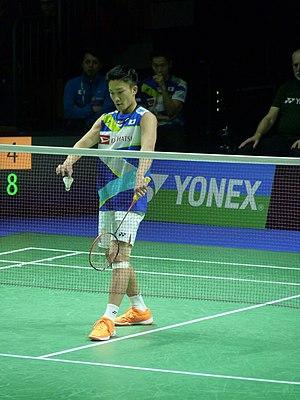
Kento Momota, né le 1ᵉʳ septembre 1994 dans la préfecture de Kagawa au Japon, est un joueur professionnel de badminton spécialiste du simple hommes.